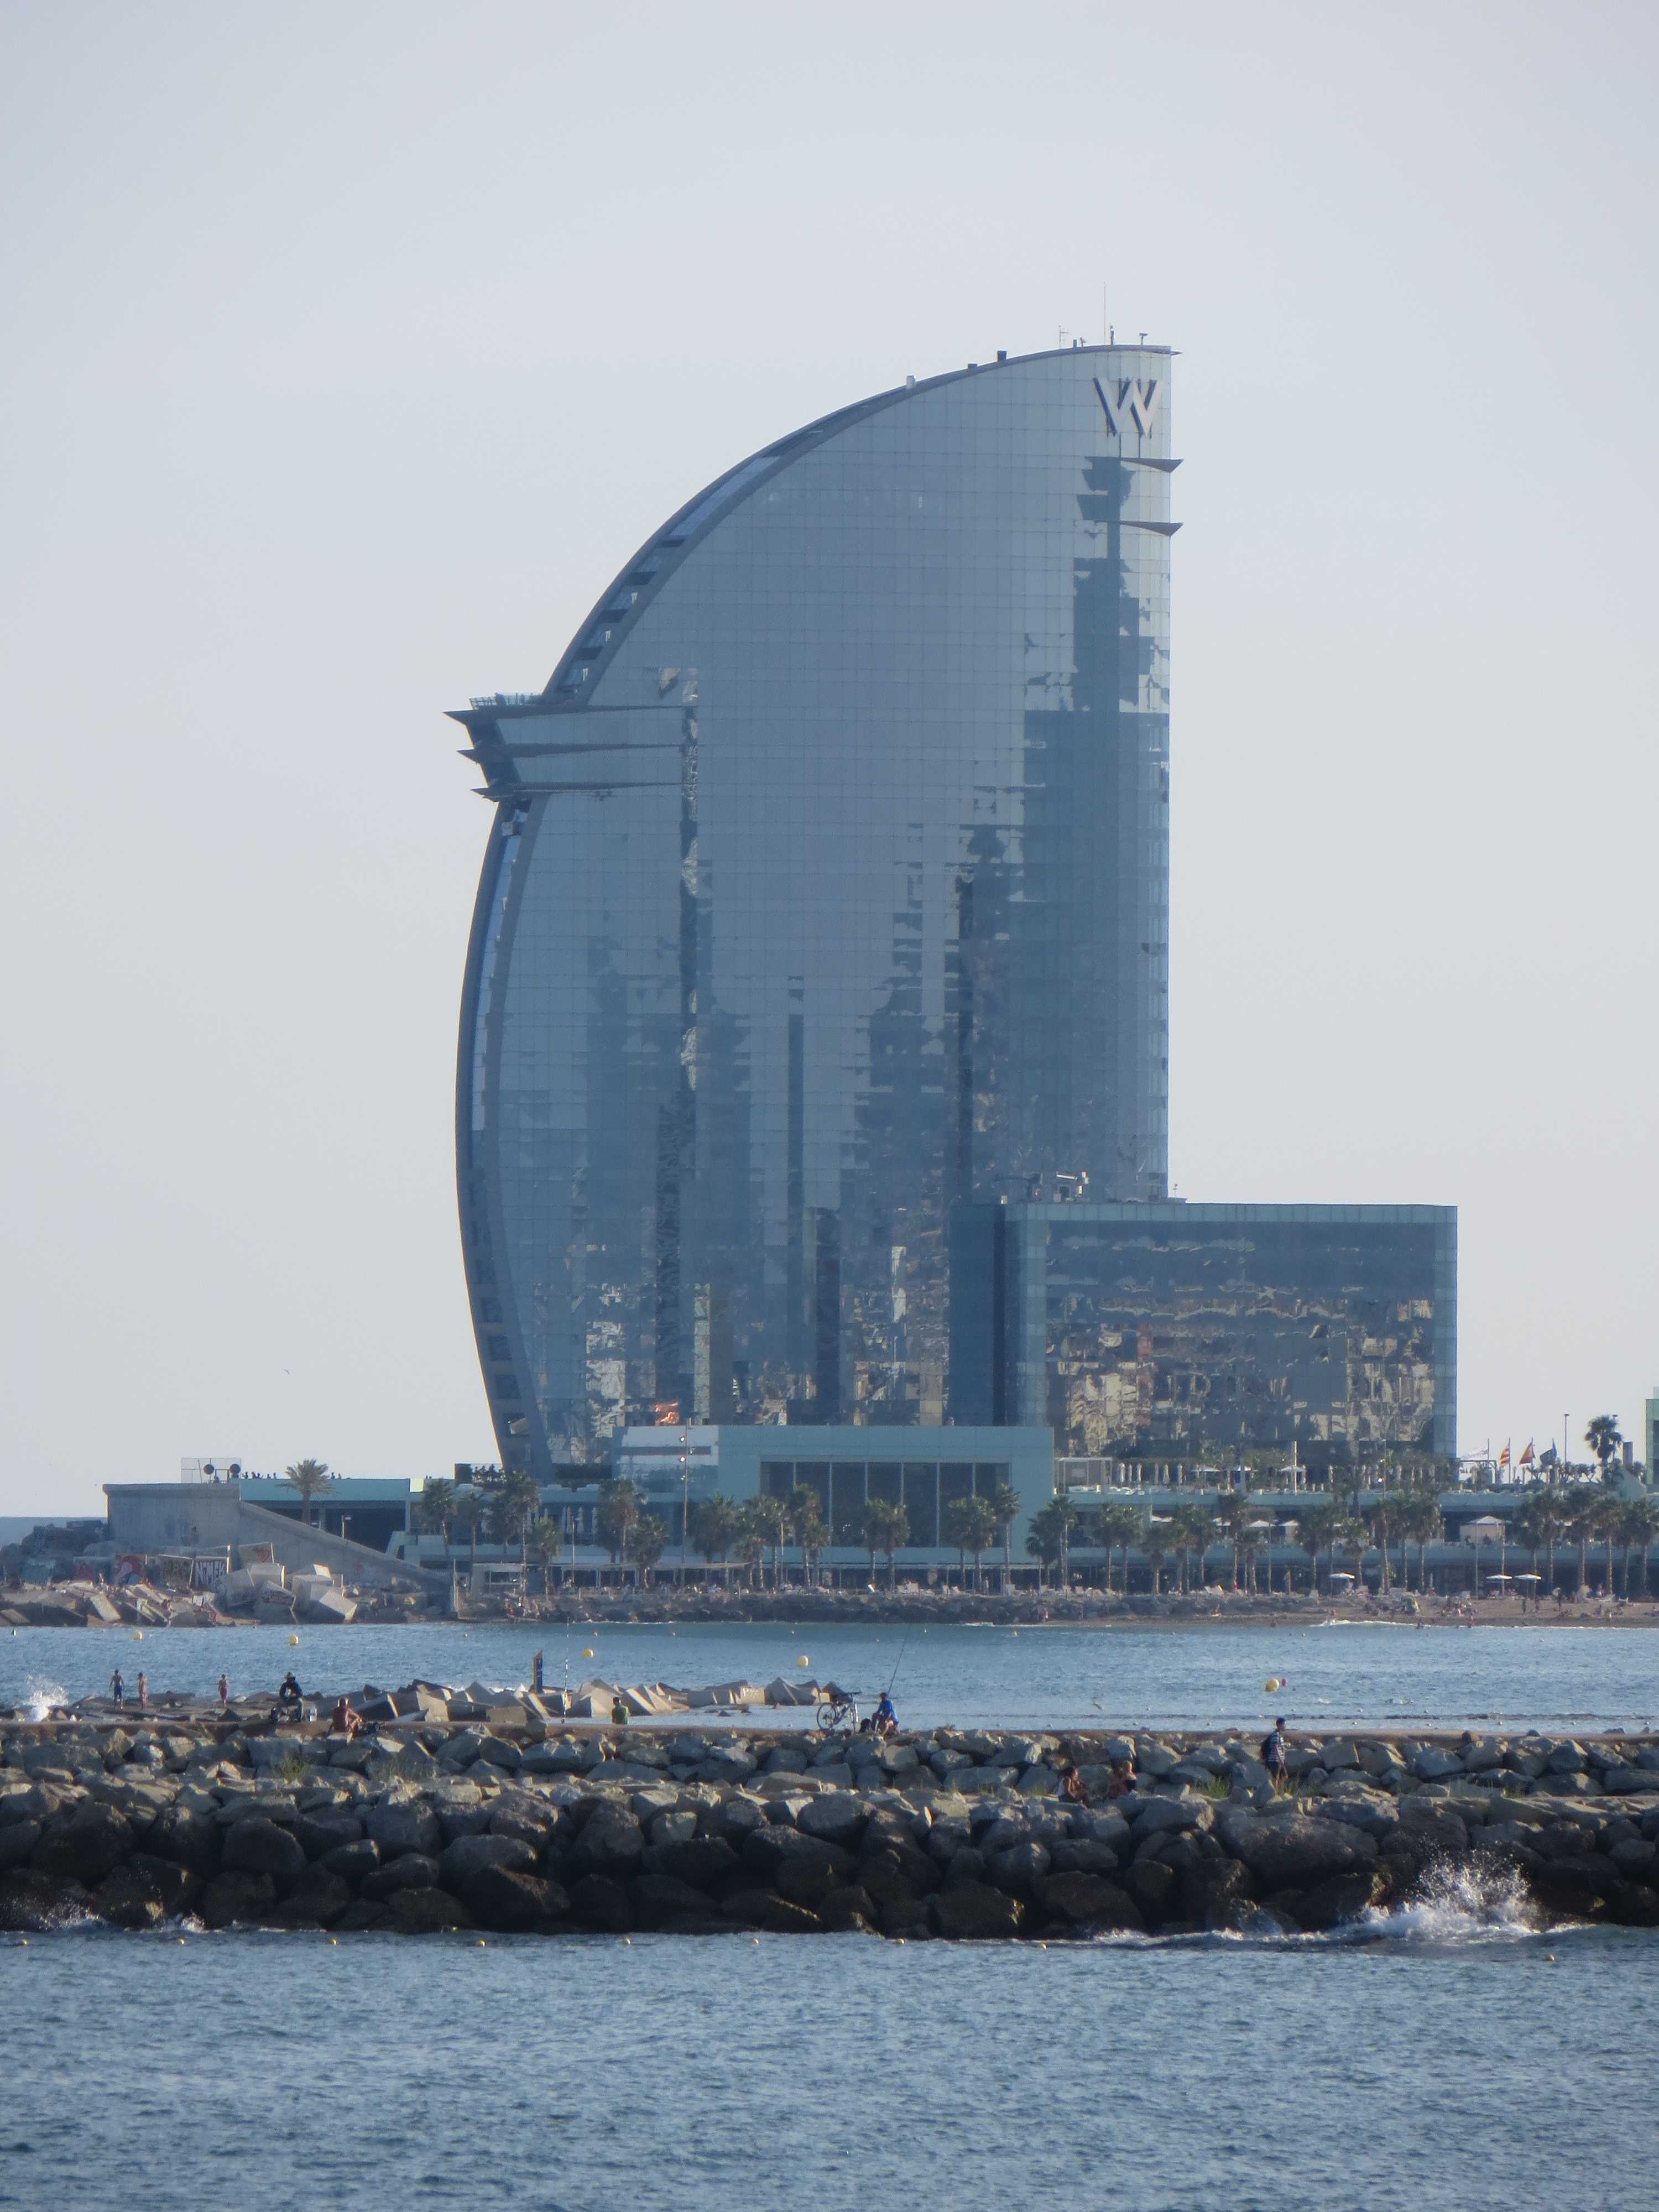
sea, coast, water, ocean, skyline, skyscraper, reflection, vehicle, tower, harbor, blue, barcelona, spain, sail, gaudi, unesco, atmosphere of earth, w hotel